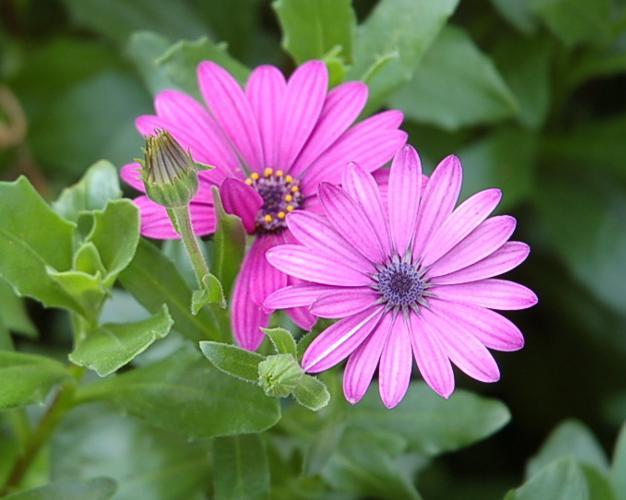
Label: osteospermum